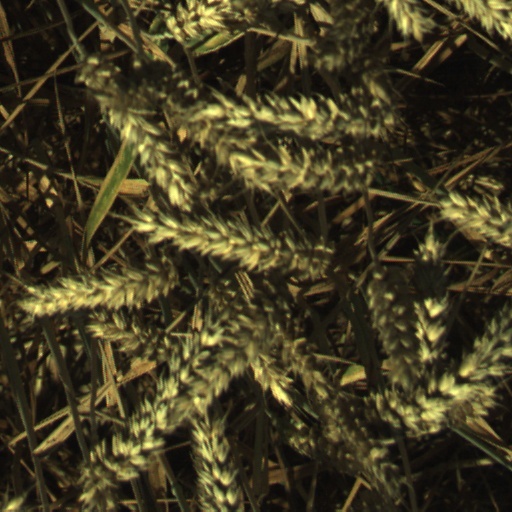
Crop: wheat